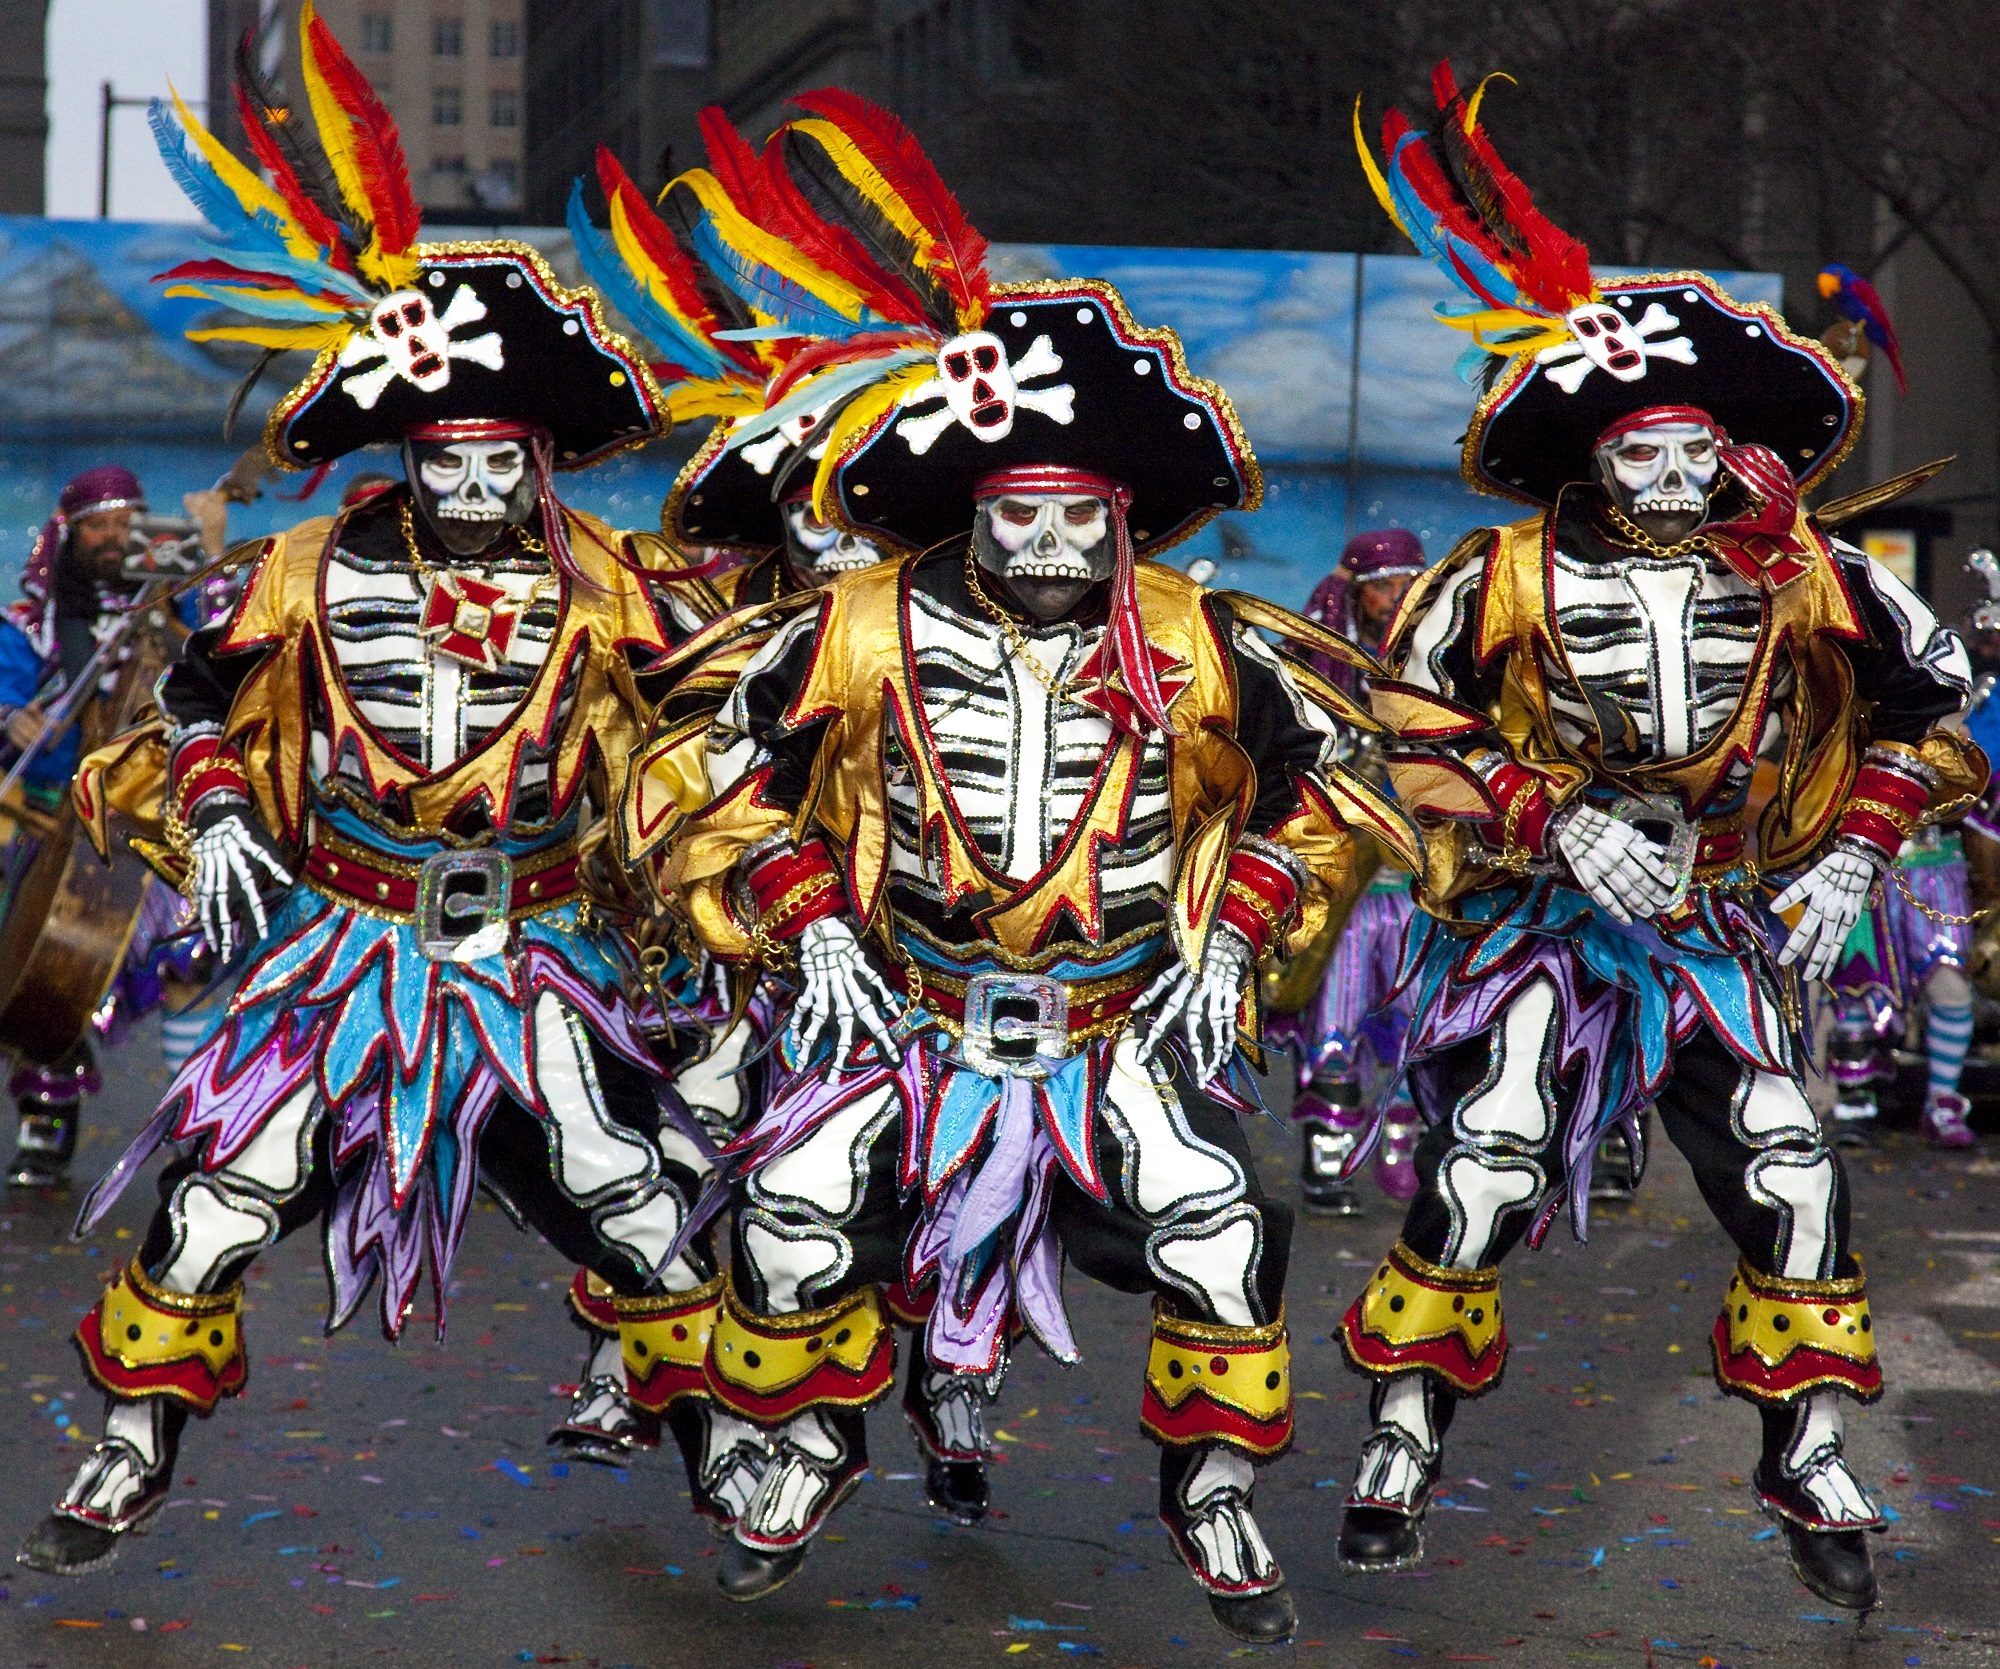
carnival, usa, colorful, parade, festival, fun, pennsylvania, skeletons, comics, philadelphia, costumes, characters, pirates, folk festival, new year's, mummers